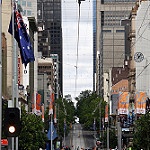
Label: street